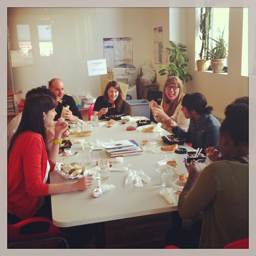
a couple of people sitting a a white table eating and drinking
A group of people sitting around a table eating food.
People sit around a square table eating food.
A group of people sitting around a table eating.
Seven people are eating together at a table.